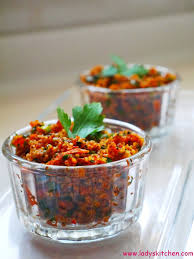
Yemek: kisir